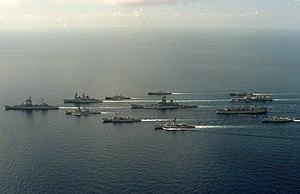
L’USS New Jersey (BB-62), surnommé Big J ou Black Dragon, est un cuirassé de l’United States Navy de classe Iowa. C’est le deuxième bâtiment de la Marine des États-Unis à être nommé en l'honneur de l'État américain du New Jersey. Le New Jersey a gagné plus de Service star pour ses actions au combat que les trois autres cuirassés de classe IOWA achevés, et c'est le seul cuirassé US à avoir fourni un soutien d'artillerie pendant la guerre du Viêt Nam.